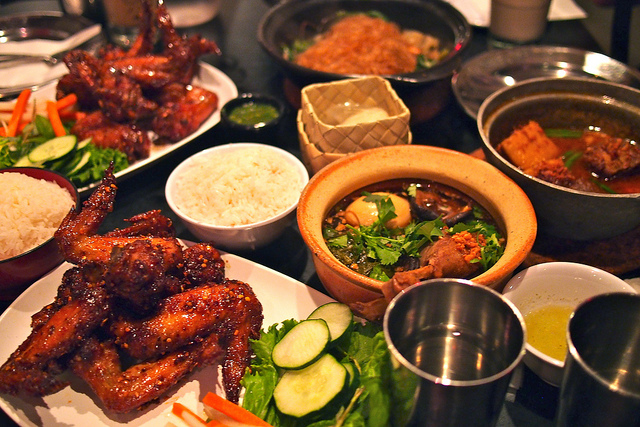
user: Given an image and a question. Answer the question in a short answer. Question: In what country would you see a meal like this? Short Answer:
assistant: china